Doug Moe

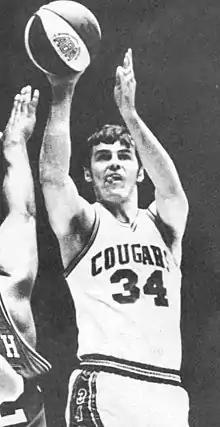
Moe during his ABA career

Douglas Edwin Moe (born September 21, 1938) is an American former professional basketball player and coach. As a head coach with the Denver Nuggets in the National Basketball Association (NBA), he was named the NBA Coach of the Year in 1988.